Amateur (1994 film)

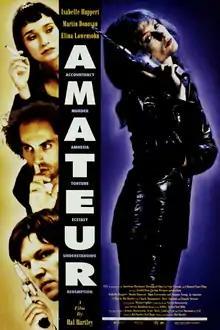
Theatrical release poster

Amateur is a 1994 crime comedy drama film written and directed by Hal Hartley and starring Isabelle Huppert, Martin Donovan, Elina Löwensohn, and Damian Young. The story revolves around a former nun who becomes embroiled in pornography, violence, and international crime.